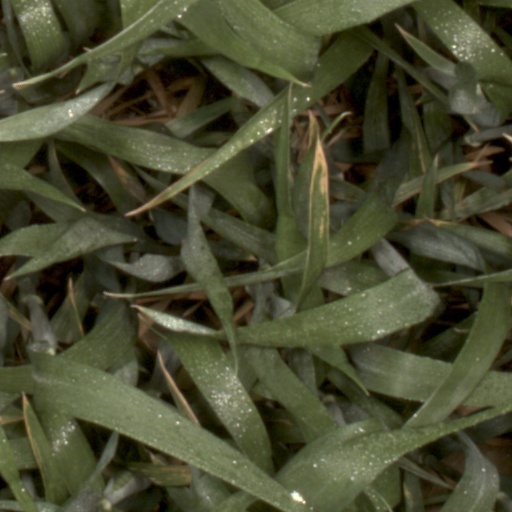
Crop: wheat